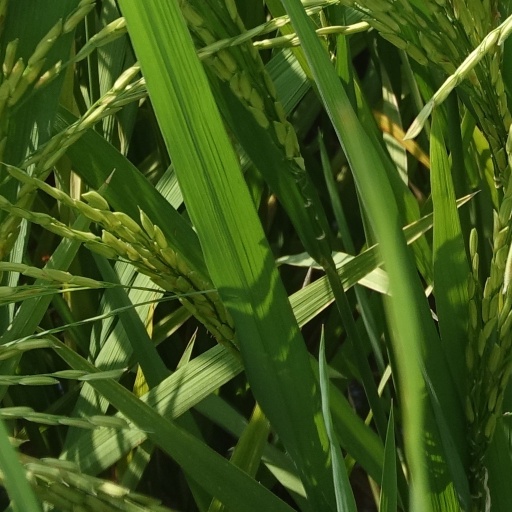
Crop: rice